Hervé Cassan

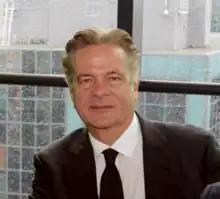
Cassan in 2017

Hervé Cassan (8 March 1947 – 8 March 2021) was a French diplomat, professor and lawyer. He was an advisor to the secretary-general of the United Nations, Boutros Boutros-Ghali, and his successor, Kofi Annan. He also directed the cabinet of the Organisation internationale de la Francophonie and was a professor in the Faculty of Law at the Université de Sherbrooke.